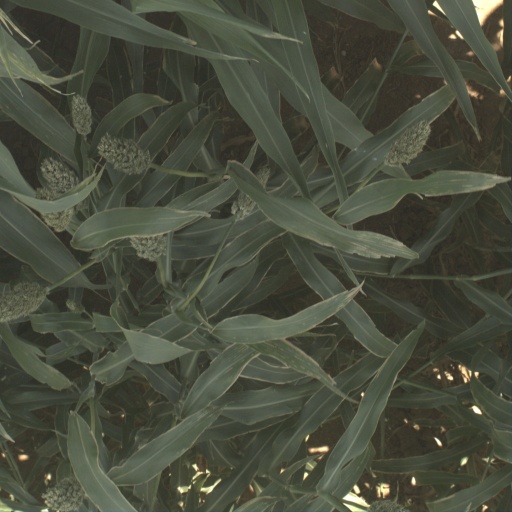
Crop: sorghum